Lena Horne Theatre

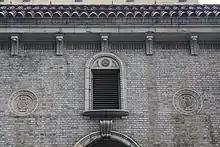
Detail of an upper-story window

Irwin Chanin was a newcomer to the Broadway theater industry when he was developing his first theater, the 46th Street (now Richard Rodgers). Chanin hired Herbert Krapp, an experienced architect who had designed multiple Broadway theaters for the Shubert brothers. The 46th Street Theatre opened in early 1925 as Chanin's first Broadway theater. Chanin retained Krapp to design the Biltmore and Mansfield theaters on 47th Street, which at the time was a largely residential street. Irwin Chanin, who built the theater with his brother Henry, acquired the property title to the two theater sites on 47th Street in March 1925. Though the Biltmore was completed that December, the Mansfield was not finished until early the following year. On February 15, 1926, prior to the theater's opening, a luncheon was hosted in honor of Mansfield's widow Beatrice Cameron. Later that night, the theater opened with the melodrama "The Night Duel".